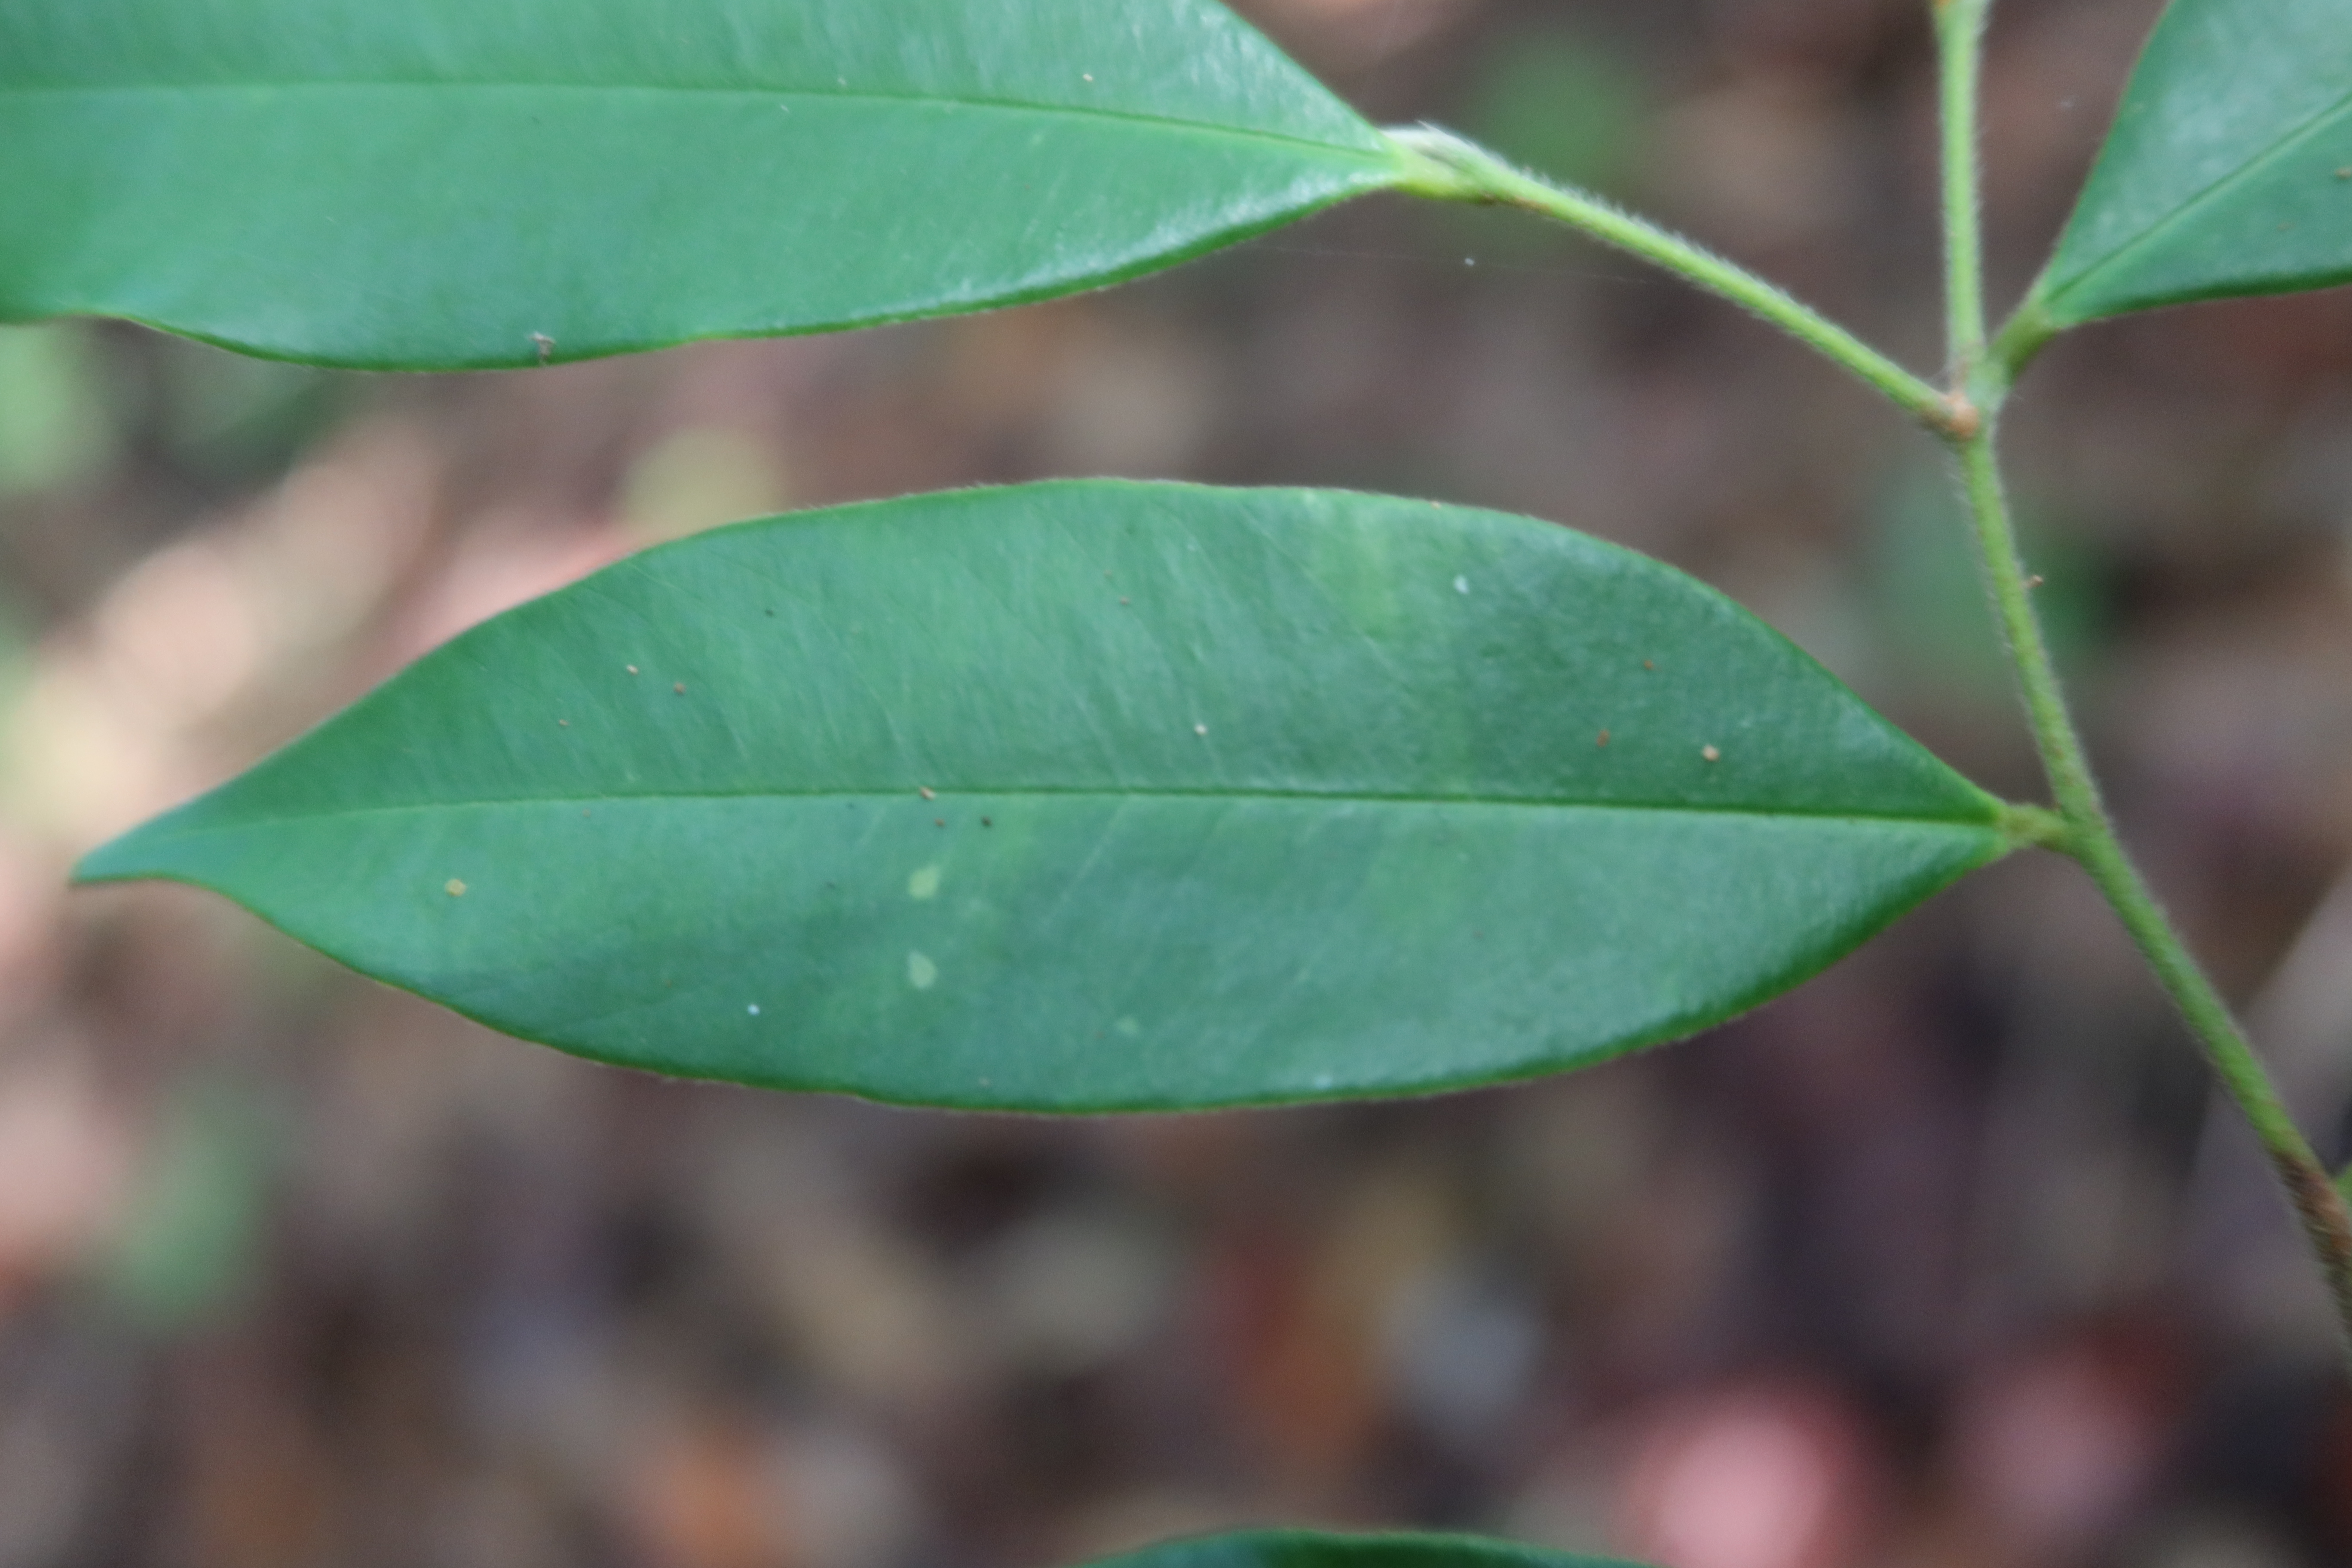
Label: Healthy